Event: Typhoon Ruby
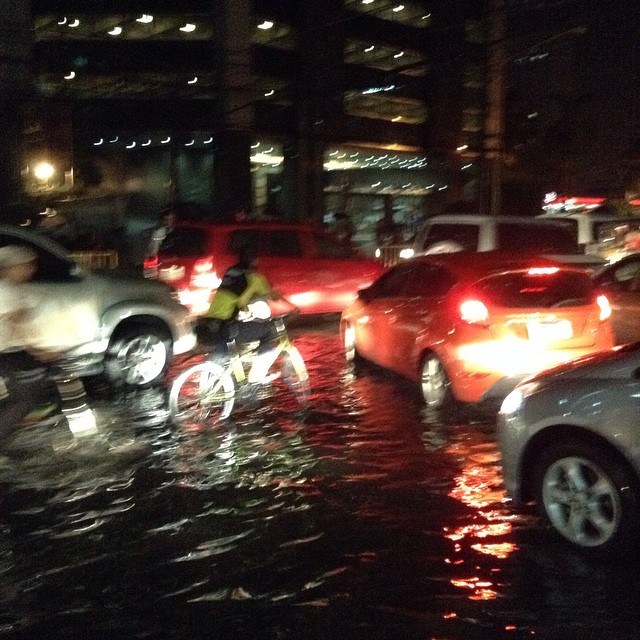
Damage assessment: damage